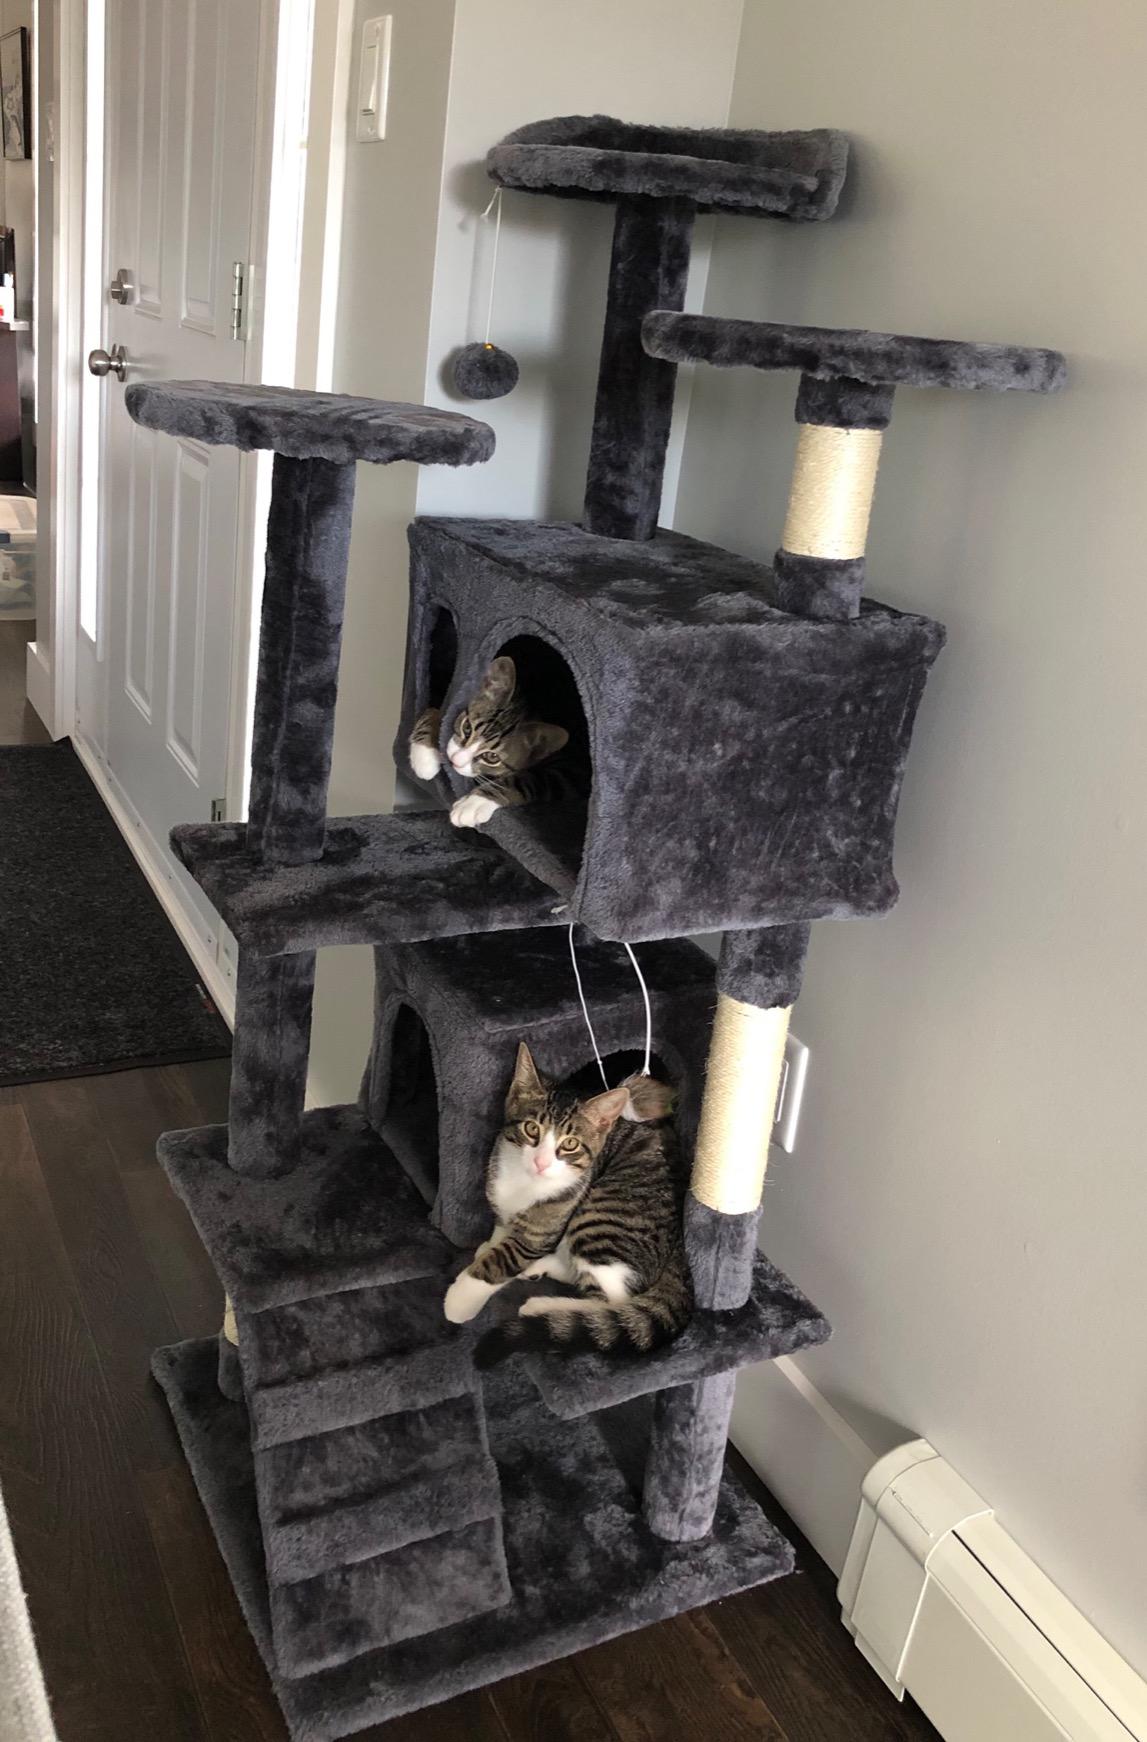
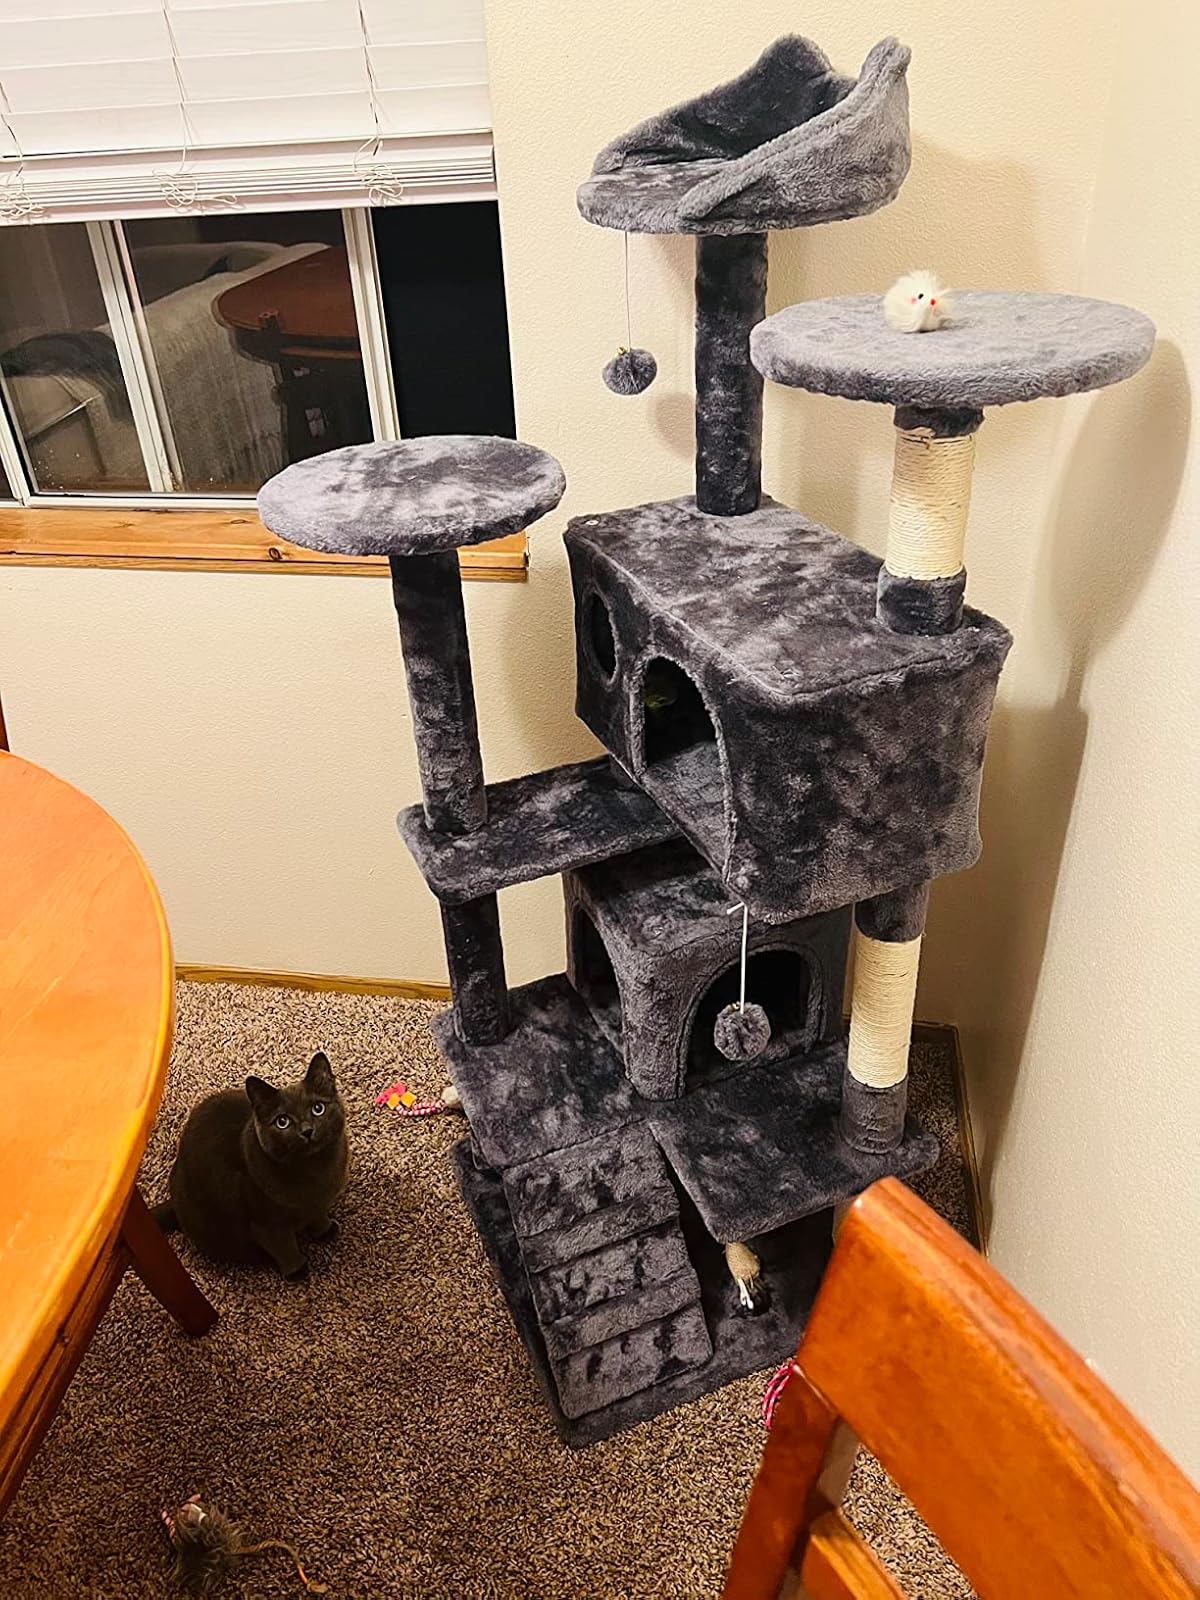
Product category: items_cat tree
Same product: yes